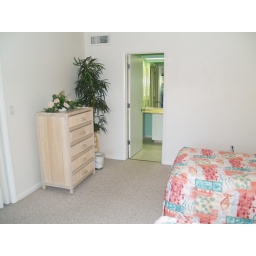
Photo looking over twin beds showing chest and door to 2nd bathroom.